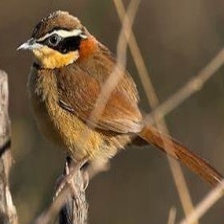
Species: COLLARED CRESCENTCHEST
Scientific name: MELANOPAREIA TORQUATA